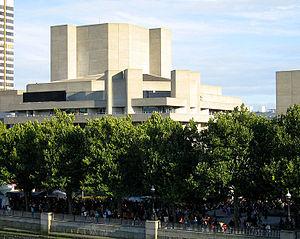
South Bank est une zone de la ville de Londres située sur la rive sud de la Tamise, autour de la gare de Waterloo.